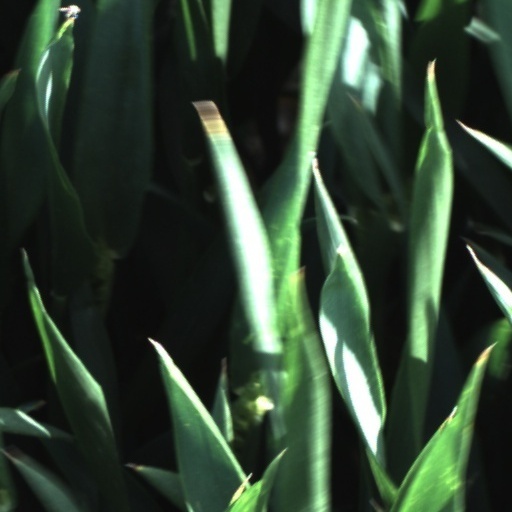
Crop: wheat